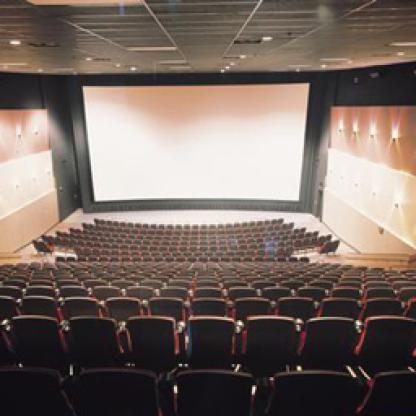
Scene: Indoor